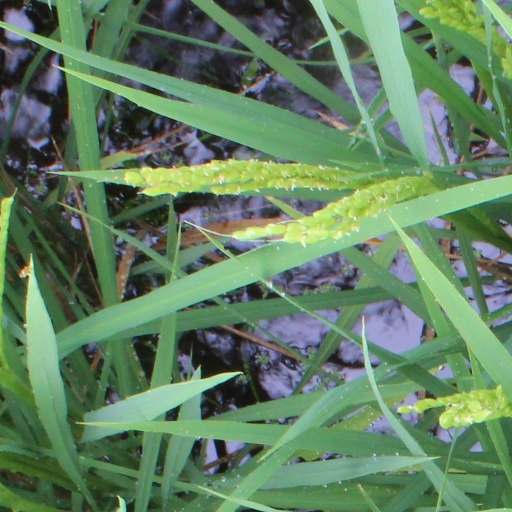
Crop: rice